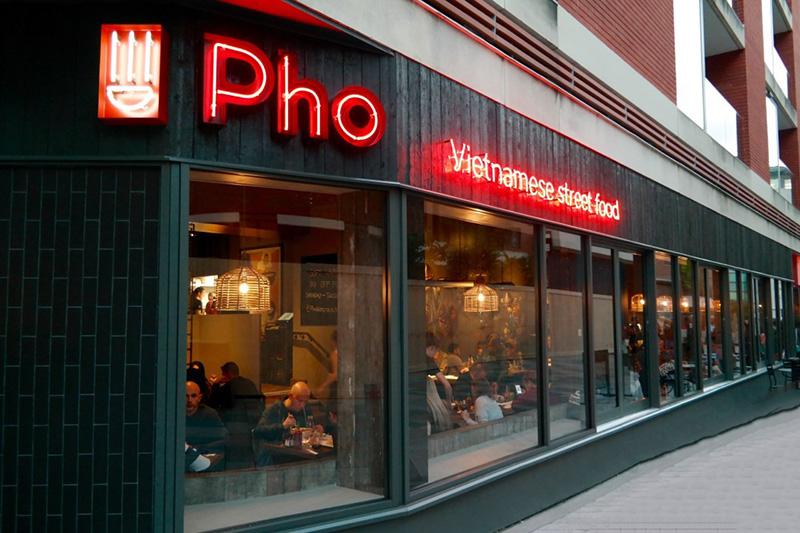
bên trong cửa hàng có rất nhiều thực khách